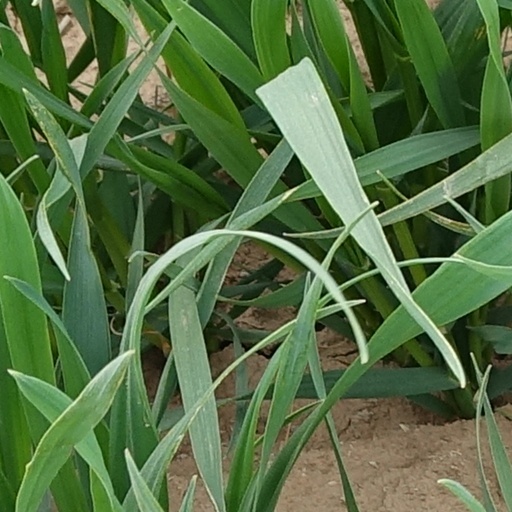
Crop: wheat